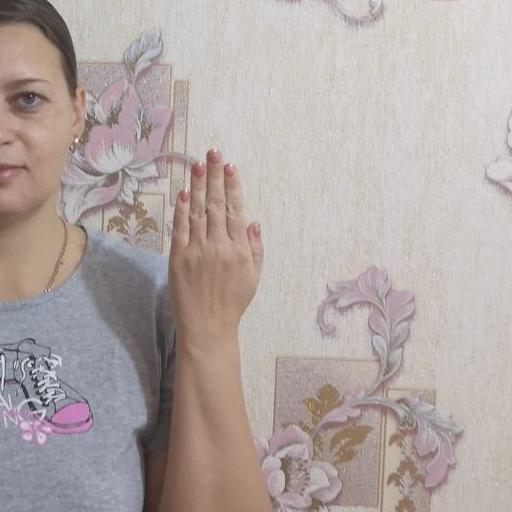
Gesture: stop_inverted